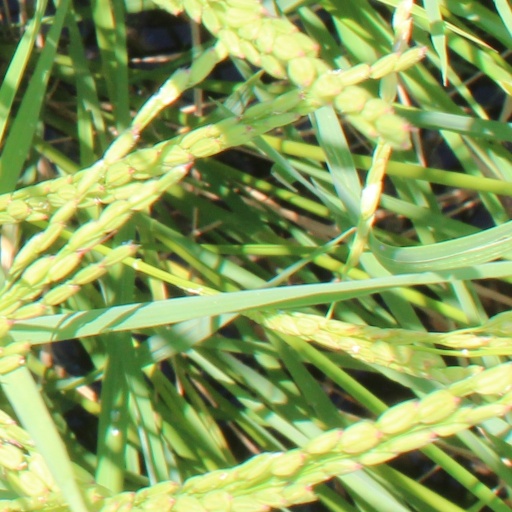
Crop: rice